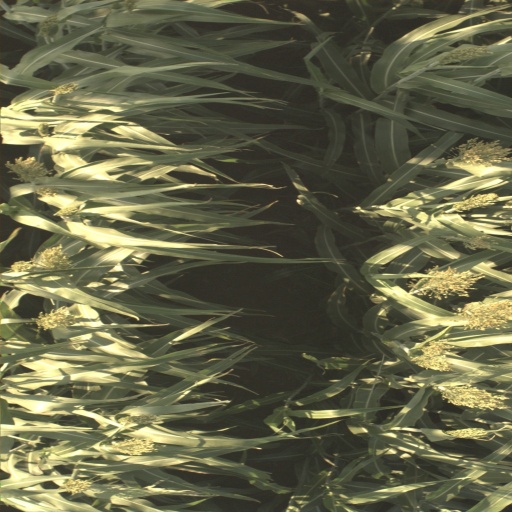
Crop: sorghum